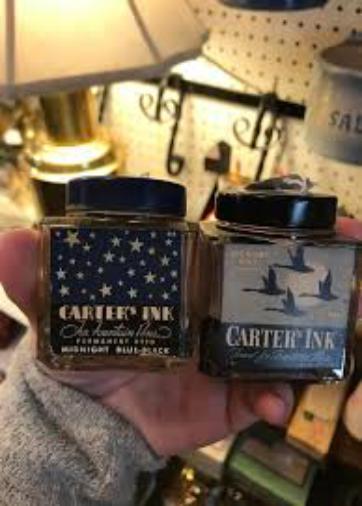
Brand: Carter's Ink
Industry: Necessities